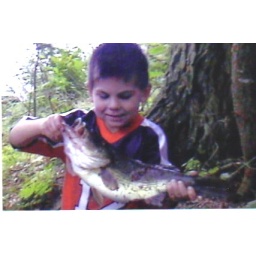
Braydyn's fish that won him $20 in the "big boy contest"...lol